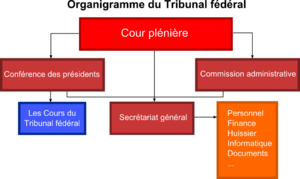
Le Tribunal fédéral, abrégé TF est l'autorité judiciaire suprême de la Confédération suisse, ainsi qu'en dispose l'article 188 al. 1 de la Constitution suisse de 1999. Il est chargé de veiller à l’application uniforme du droit fédéral ainsi que de la conformité du droit cantonal avec le droit supérieur. Il statue en dernière instance. Contrairement à d’autre pays, le Tribunal fédéral n’est pas une juridiction constitutionnelle : il n’a pas le pouvoir de contrôler la conformité des lois fédérales avec la Constitution.